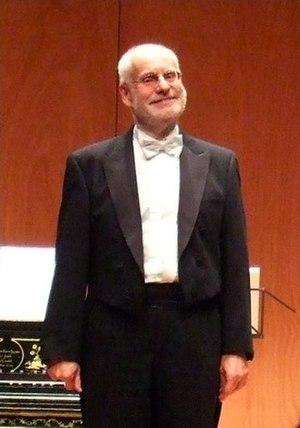
Ton Koopman, Paris, Cité de la Musique, 12 novembre 2008
Antonius Gerhardus Michael Koopman, né à Zwolle le 2 octobre 1944, est un organiste, claveciniste, chef de chœur et chef d'orchestre néerlandais.